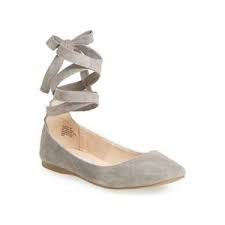
Label: Ballet Flat